Genji Tsūshin Agedama

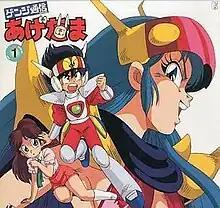
LaserDisc cover of Vol. 1. (From left to right) Ibuki, Agedaman and Onyomiko.

is a Japanese anime series created by Sukehiro Tomita and Akira Sakuma, produced by NAS and TV Tokyo, and animated by Studio Gallop. The series was broadcast on TV Tokyo every Friday evening from October 4, 1991 to September 25, 1992. It centers around a kid hero who comes down to Earth in a city in Japan and often battles the city's resident rich girl and supervillainess. The anime contains many of references and parodies from other anime series as well as live-action shows and movies that were popular at the time, e.g., "Kiki's Delivery Service", "Kamen Rider X", "A Taxing Woman", and "Sailor Moon" (which had started airing a few months afterward, and Usagi Tsukino would be played by the same voice actress as the love interest of this show).